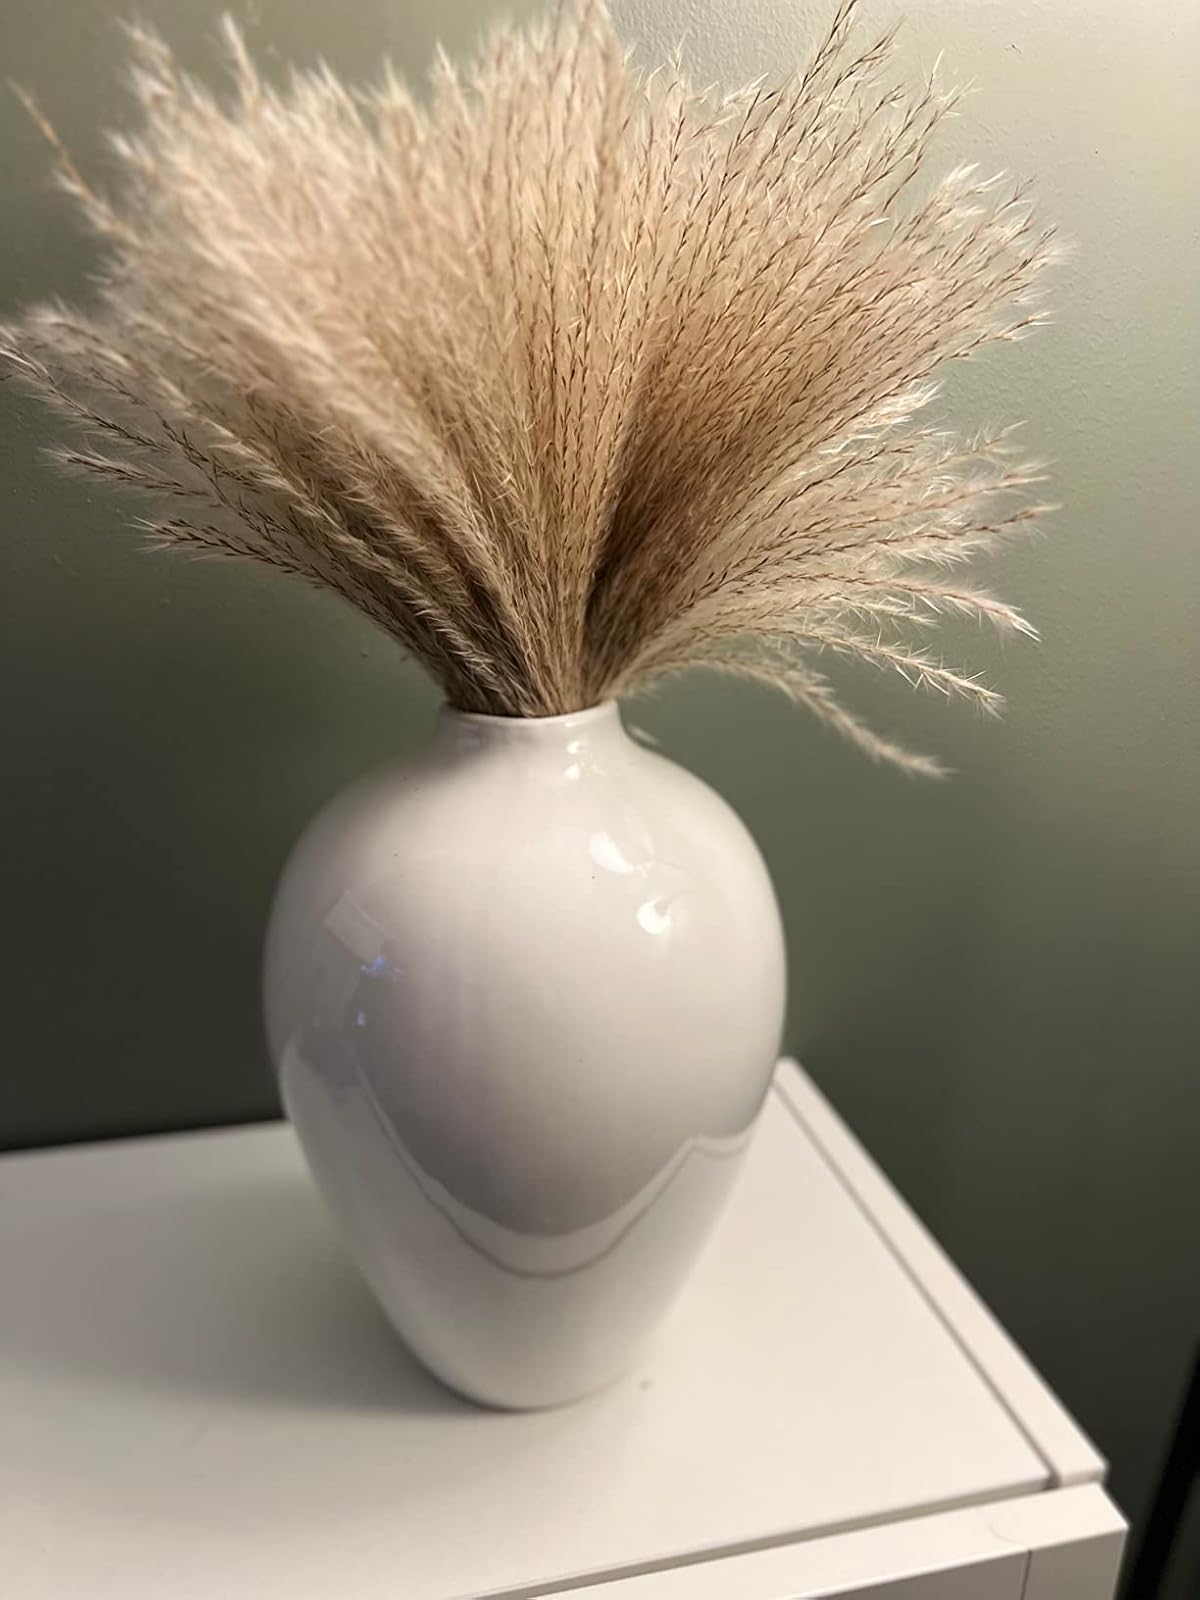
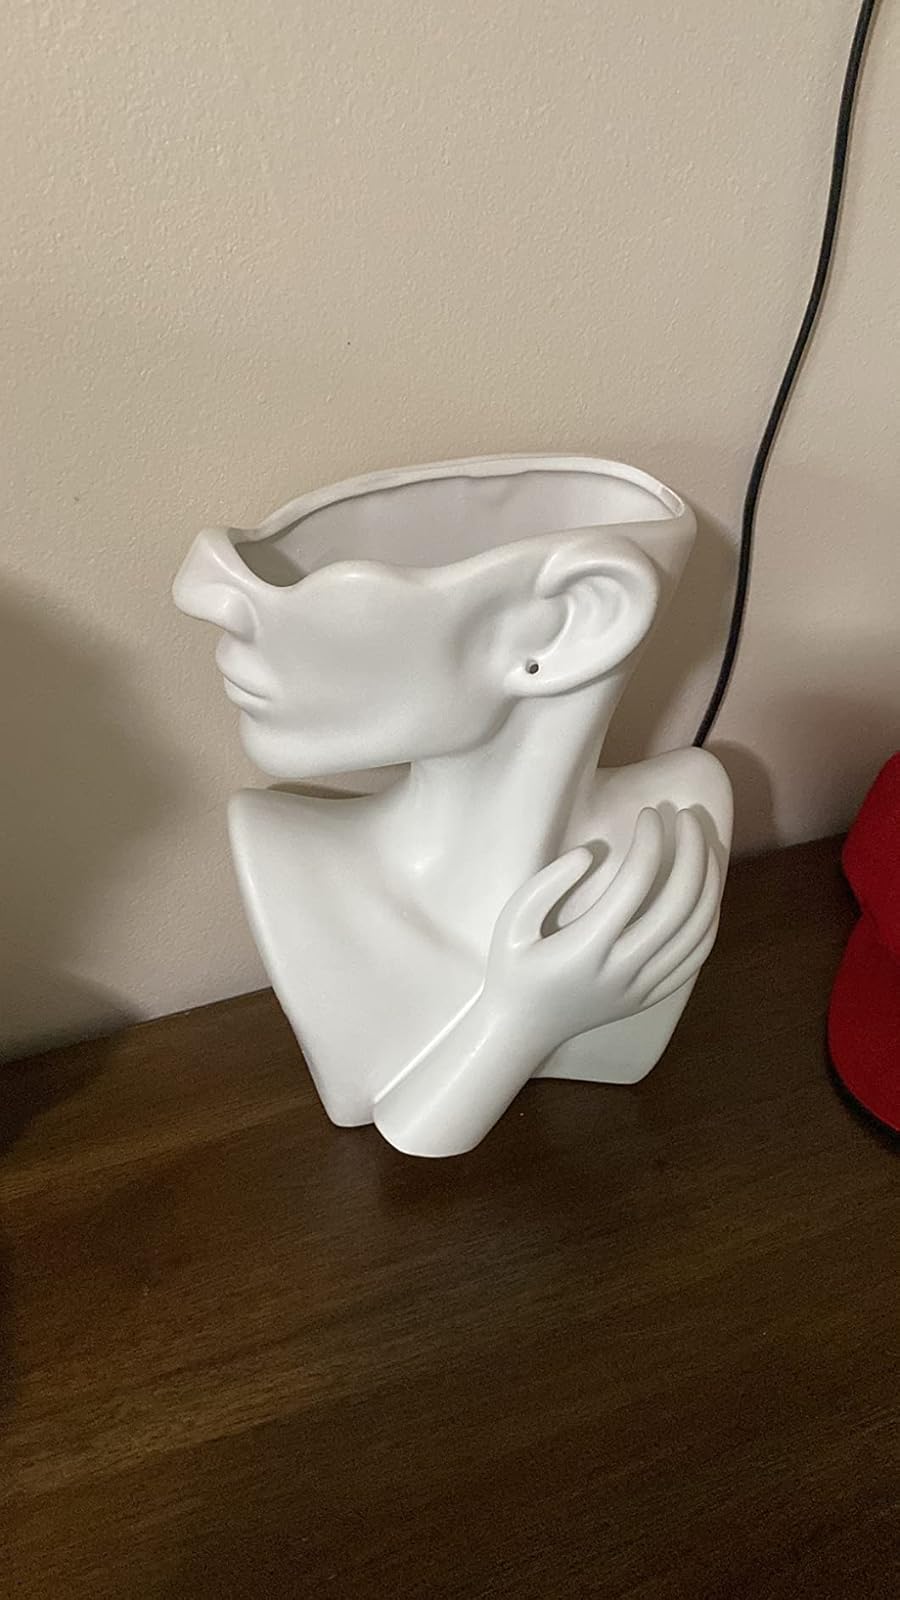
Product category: vase
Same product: no